32nd Infantry Division (United States)

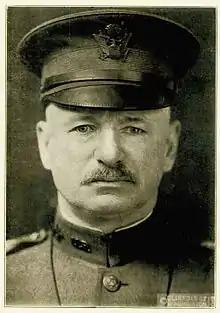
Major General William G. Haan, commanding officer of the 32nd Infantry Division during World War I

Only two months later, the 32nd Division was activated in July 1917 at Camp MacArthur, Waco, Texas of National Guard units from Wisconsin and Michigan. Wisconsin furnished approximately 15,000 men, and another 8,000 troops came from Michigan. The division was made up of the 125th and 126th Infantry Regiments (63rd Infantry Brigade) and the 127th and 128th Infantry Regiments (64th Infantry Brigade), as well as three artillery regiments within the 57th Field Artillery Brigade. On 4 August 1917, Battery F, 121st Field Artillery regiment was the first unit to arrive at Camp MacArthur. The remainder arrived as soon as trains could be mustered for transportation.